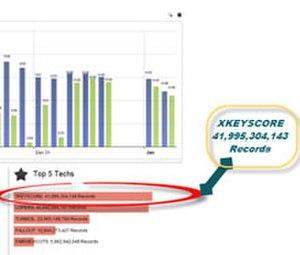
XKeyscore est un programme de surveillance de masse créé par la NSA et opéré conjointement avec les services de renseignements britanniques, canadiens, australiens et néo-zélandais, services dont la coopération historique en matière de partage de l'information a entraîné le surnom des « Five Eyes ». Il permettrait une « collecte quasi systématique des activités de tout utilisateur sur Internet », grâce à plus de 700 serveurs localisés dans plusieurs dizaines de pays.